Gillian White (sculptor)

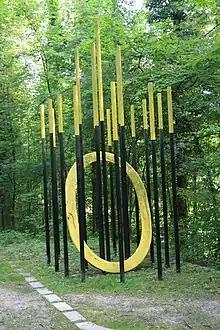
White's "Lichtung" (1991) on the Kulturweg Baden-Wettingen-Neuenhof, photographed in 2011

Gillian Louise White (born 20 June 1939, in Orpington) is a British-born sculptor who currently resides and works in Leibstadt, Switzerland. She is renowned for her large-scale public works and art commissions for buildings. In 1969, shortly before relocating to Switzerland, Gillian White won her first competition with her sculpture "Gewässerschutzplastik" made of polyester for a public artwork in Olten.